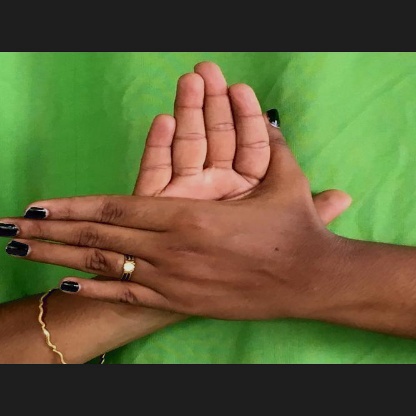
Mudra: Chakra